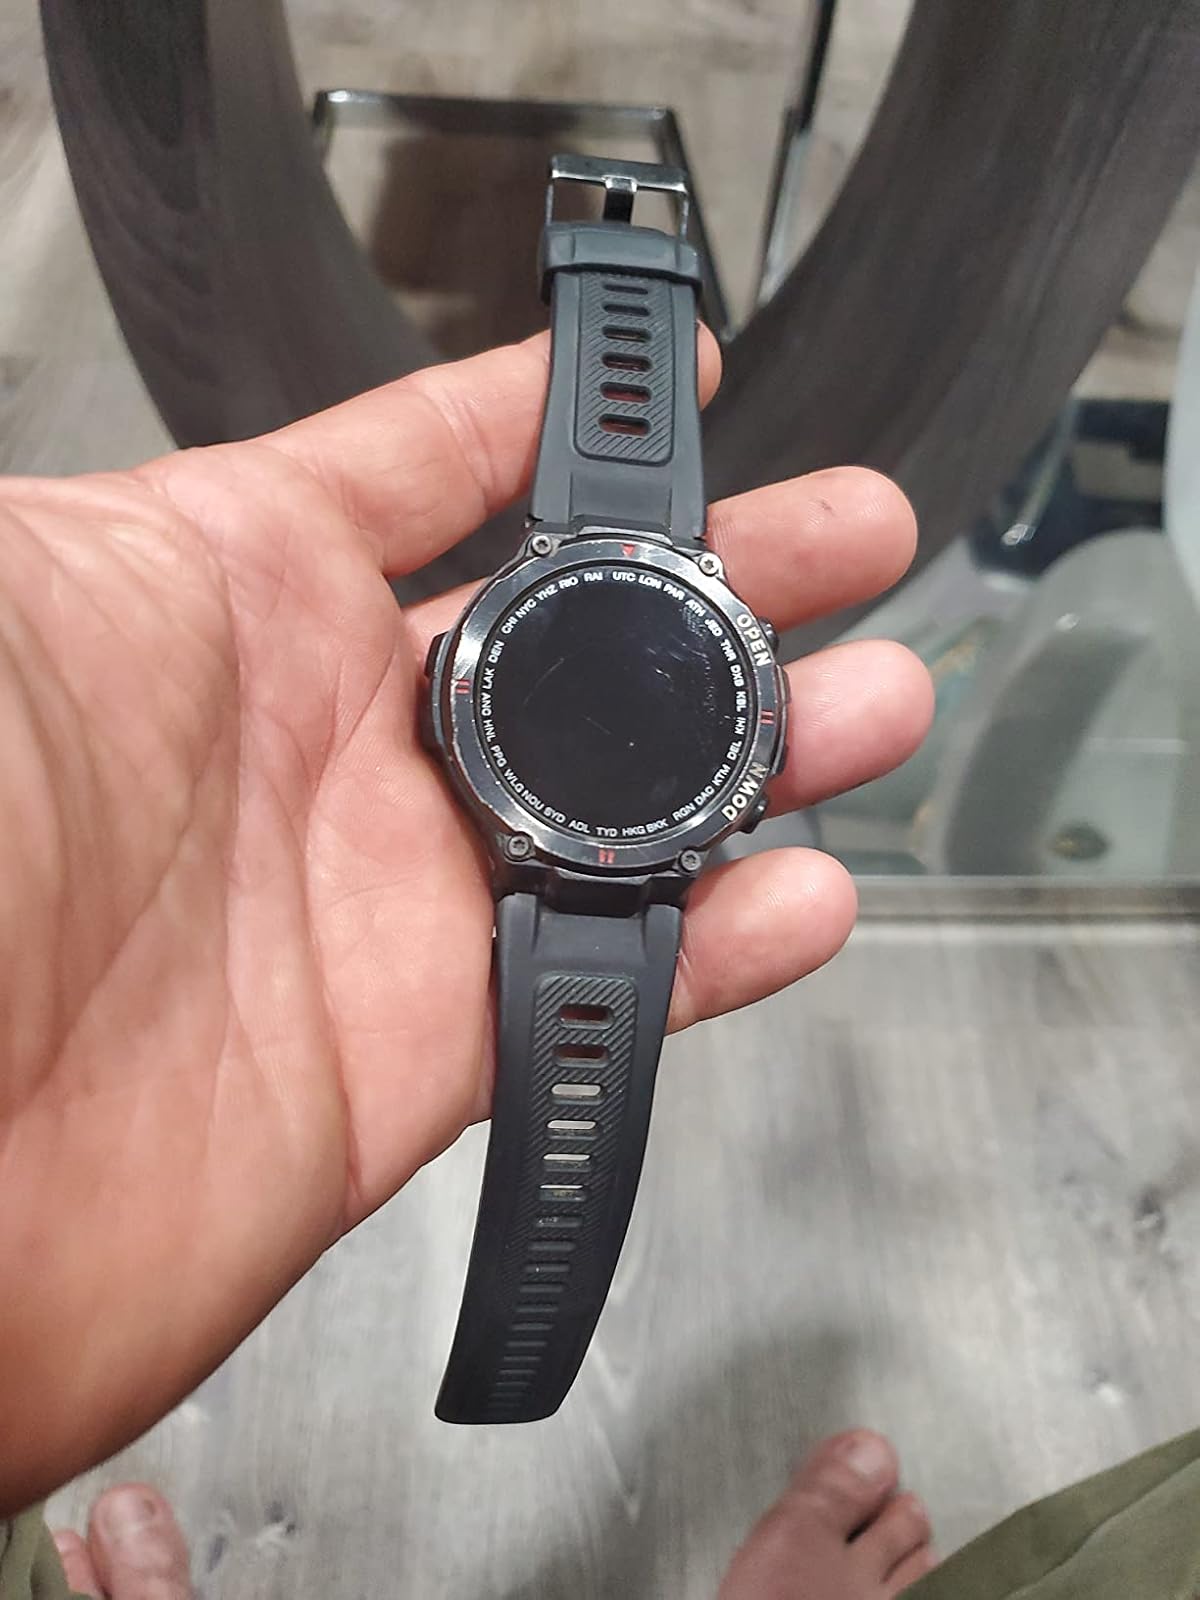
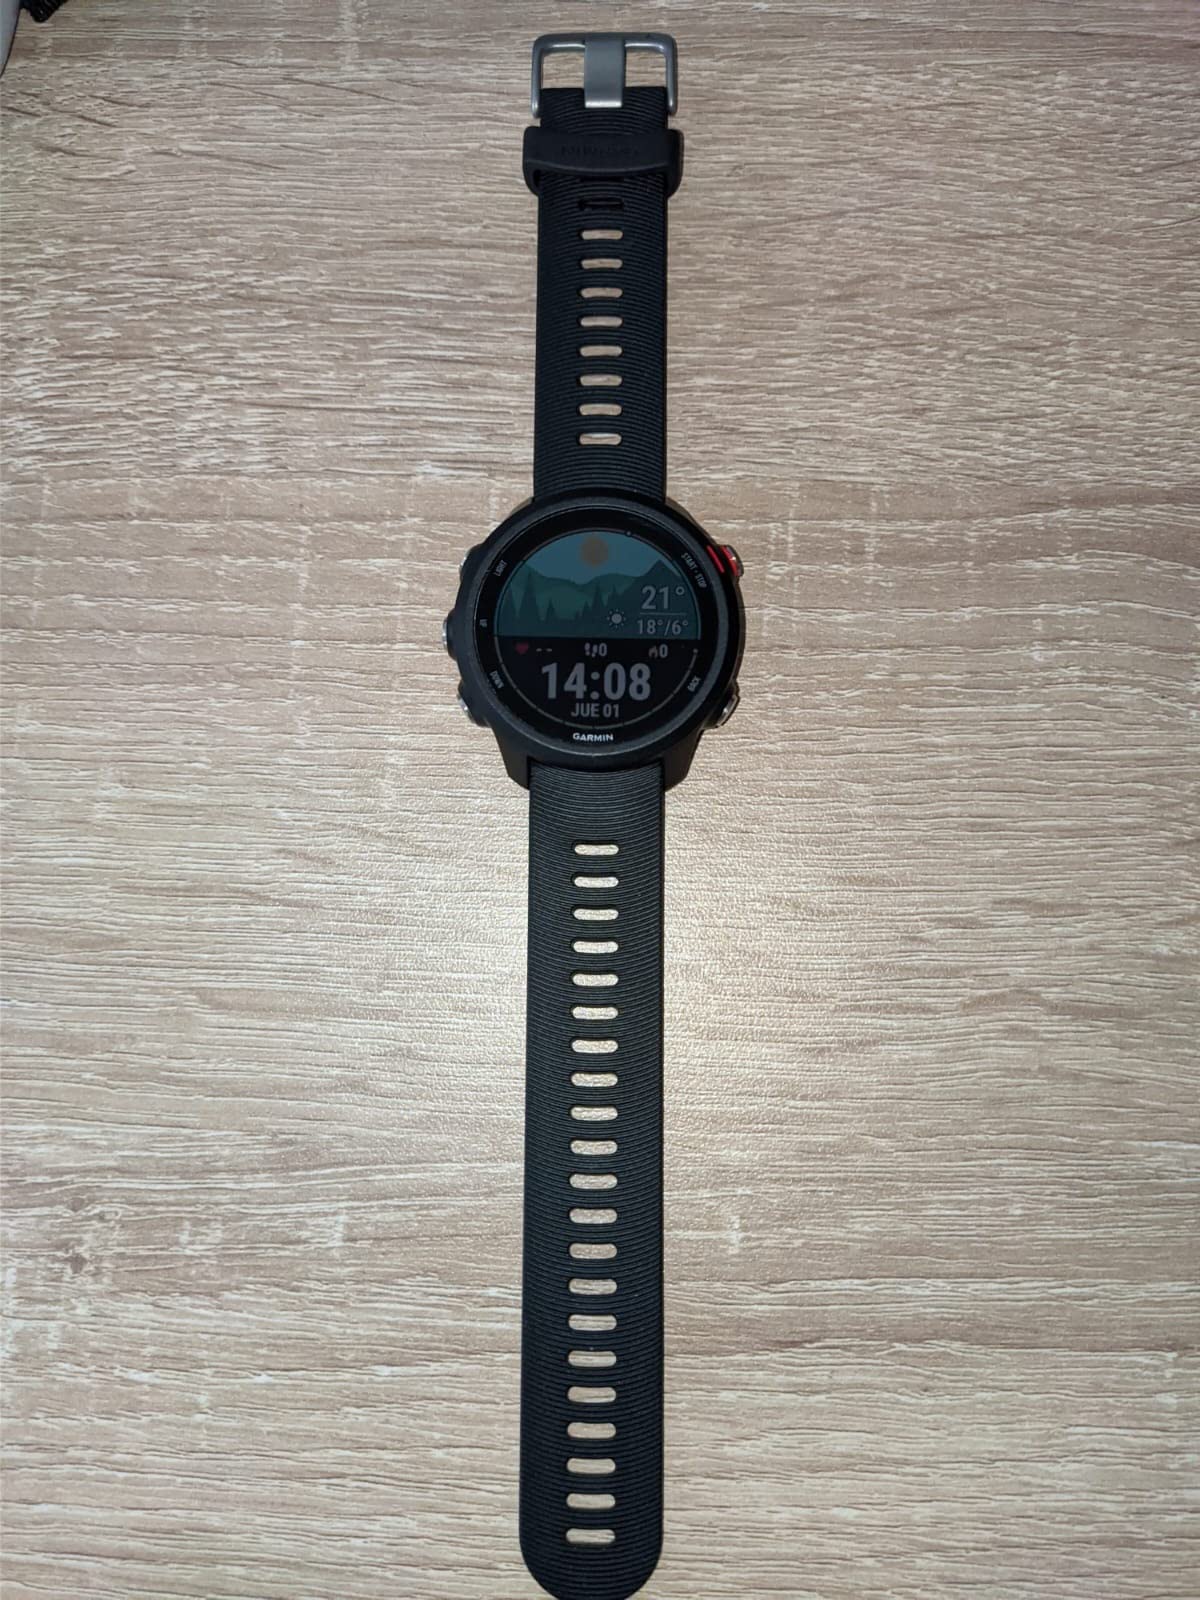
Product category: smartwatch
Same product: no